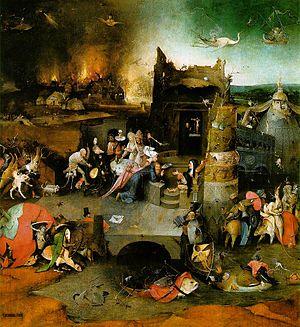
La Tentation de saint Antoine, ou Triptyque de la Tentation de saint Antoine, est un triptyque du peintre des Pays-Bas bourguignons Jérôme Bosch, actuellement exposé au Museu Nacional de Arte Antiga de Lisbonne. Dans cette huile sur panneau dont le panneau central mesure 131,5 × 119 cm et les panneaux latéraux chacun 131,5 × 53 cm, l'artiste peint une trilogie allégorique dont le thème essentiel est la lutte du Bien et du Mal représenté notamment par les vices, les impuretés et les sept péchés capitaux personnifiés de manière très expressive.
La Tentation de saint Antoine est le titre de nombreuses œuvres traitant du thème de la tentation d'Antoine le Grand : ce saint, retiré dans le désert d'Égypte, y subit la tentation du Diable sous la forme de visions des voluptés terrestres. Saint Antoine a soutenu saint Athanase dans sa lutte contre les Ariens et celui-ci a écrit après sa mort une Vita Antonii, qui est le point de départ de la légende: saint Athanase relate en effet les tentations du Diable qui apparaît lui-même ou envoie à l'ermite des animaux féroces qui l'assaillent. Au 13ᵉ siècle, s'appuyant sur saint Athanase qu'il cite, Jacques de Voragine a résumé sa vie dans La Légende dorée. De nombreux peintres se sont inspirés de ce récit. Au 19e siècle, Flaubert écrit trois Tentations de saint Antoine dont il ne publie que la dernière en 1874. Il s'éloigne de la tradition hagiographique en créant des hallucinations nouvelles au cours desquelles Antoine voit apparaître les religions et les hérésies des premiers siècles du christianisme. Dans la version de 1874, l'ermite retrouve sa sérénité en découvrant l'origine de la vie, sous la forme d'êtres microscopiques.
L’ergotisme est une maladie affectant l'Homme ou les animaux herbivores qui résulte d'une intoxication par ingestion d’alcaloïdes produits par l'ergot du seigle ou d'autres espèces du genre Claviceps. Ces champignons parasitent notamment le seigle, mais aussi d’autres céréales, ainsi que des graminées fourragères. Plus récemment, l'ergotisme a pu être lié à l'administration de certains médicaments dérivés de l’ergoline.